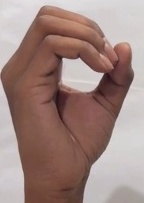
ASL sign: O